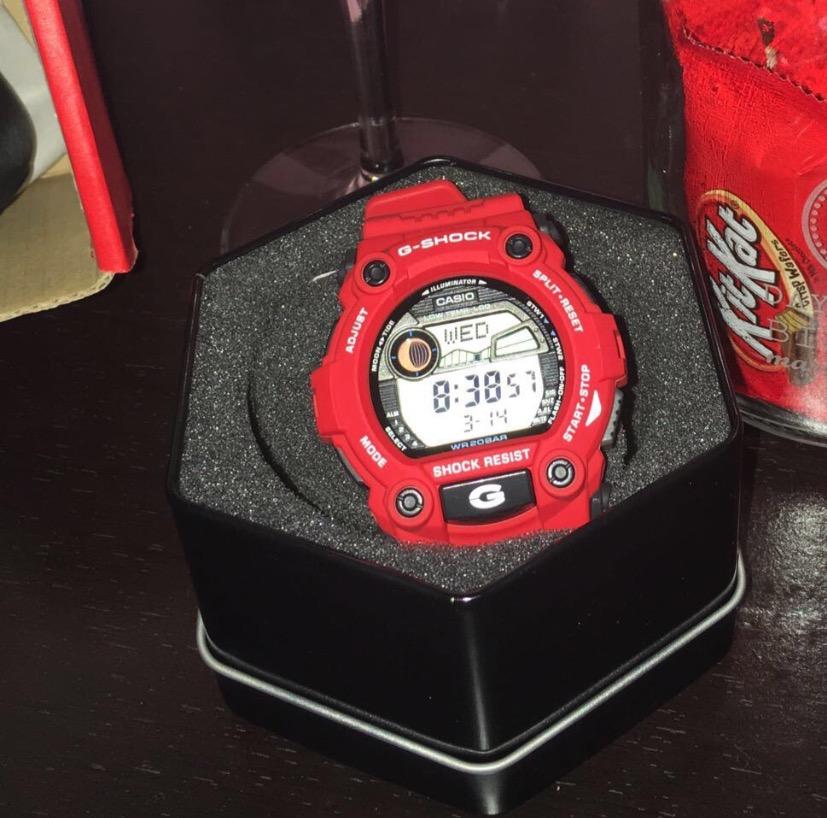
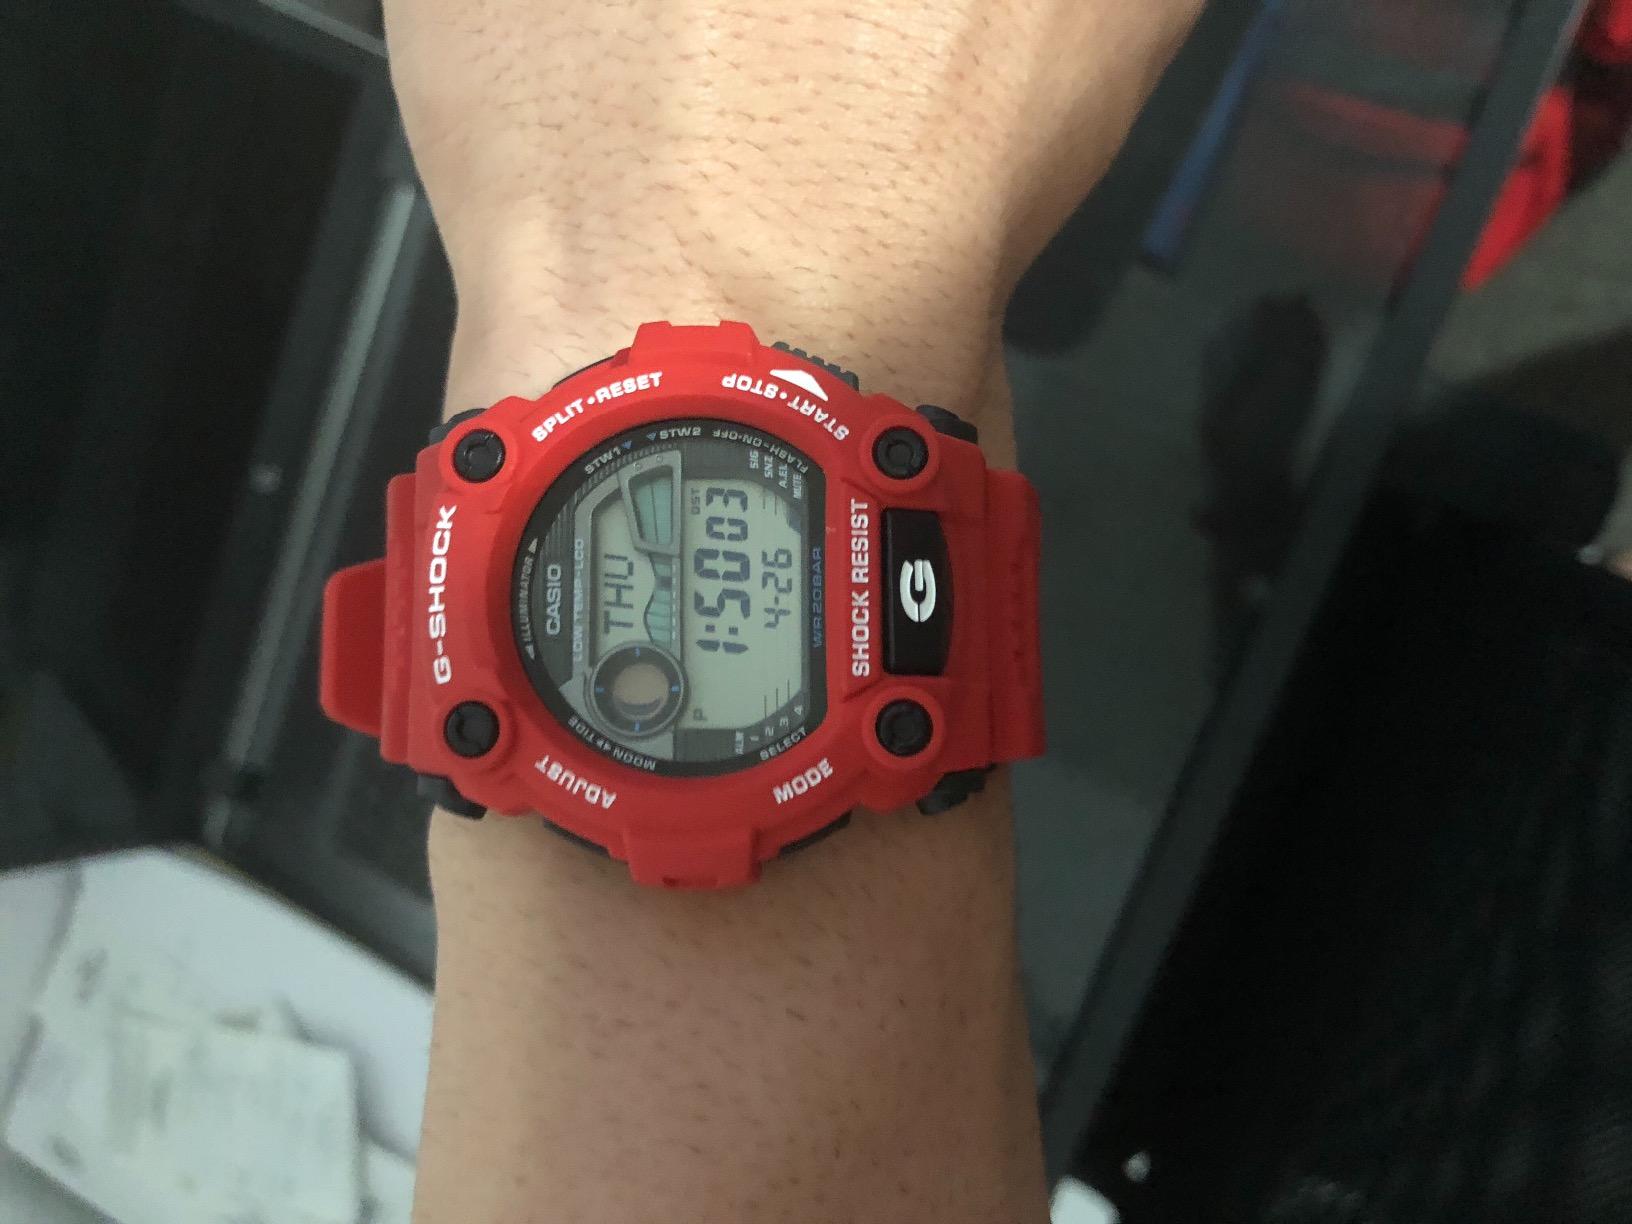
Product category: accessories_watch
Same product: yes